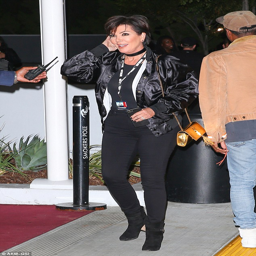
signature style : talent manager looked stylish in a black bomber , black trousers and matching boots as she styled her famous locks the same way as always